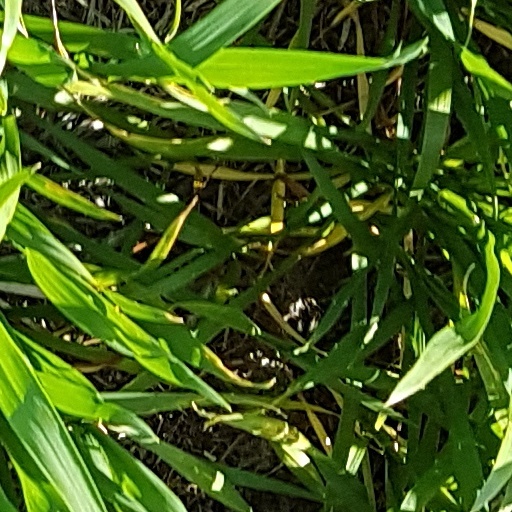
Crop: wheat